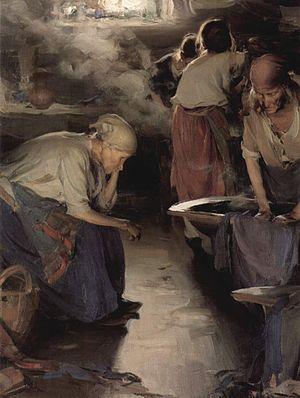
Une lavandière désigne toute femme qui lavait autrefois le linge essentiellement avec des cendres et de l'eau chaude, puis à la main ou au battoir, dans un cours d'eau ou un lavoir. Une lavandière peut donc représenter aussi bien une ménagère active, maîtresse de maison ou employée préposée au service de nettoyage du linge de toutes sortes, qu'une femme exerçant cette profession, reconnue unanimement pour sa dureté, à plein ou mi-temps. Lavandière est un terme provençal et du pourtour méditerranéen, et a été plus largement utilisé pour désigner toute femme lavant le linge au lavoir grâce à la chanson Les Lavandières du Portugal à la fin des années 1950.